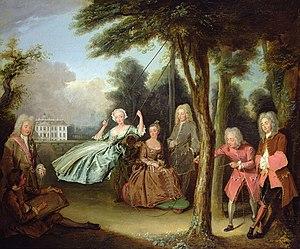
Cette peinture de Philippe Mercier (1689-1760) datant de 1725 montre Lord Tyrconnel (à gauche) et sa femme (assise, car invalide), ainsi que la cousine de Lady Tyrconnel et son mari, devant la façade Sud de Belton House, la demeure de campagne des Tyrconnel, dans le Lincolnshire. Le visage de l'artiste peut être aperçu en bas à gauche. C'est l'une des premières fêtes galantes en Anglettere, un style de peinture du XVIIIème siècle.
Belton House est un manoir des environs de Grantham, dans le Lincolnshire, au Royaume-Uni, construit entre 1685 et 1688 par Sir John Brownlow. Le bâtiment est entouré de jardins à la française et d'allées menant à des fabriques de jardin, le tout étant ceint d'un grand parc boisé. Belton House est souvent considéré non seulement comme un symbole de raffinement et de perfection en matière d'architecture de la période de la Restauration anglaise, mais aussi comme la première réalisation architecturale de style véritablement anglais construite depuis la période Tudor. Elle est considérée comme un exemple typique de la demeure anglaise de campagne.